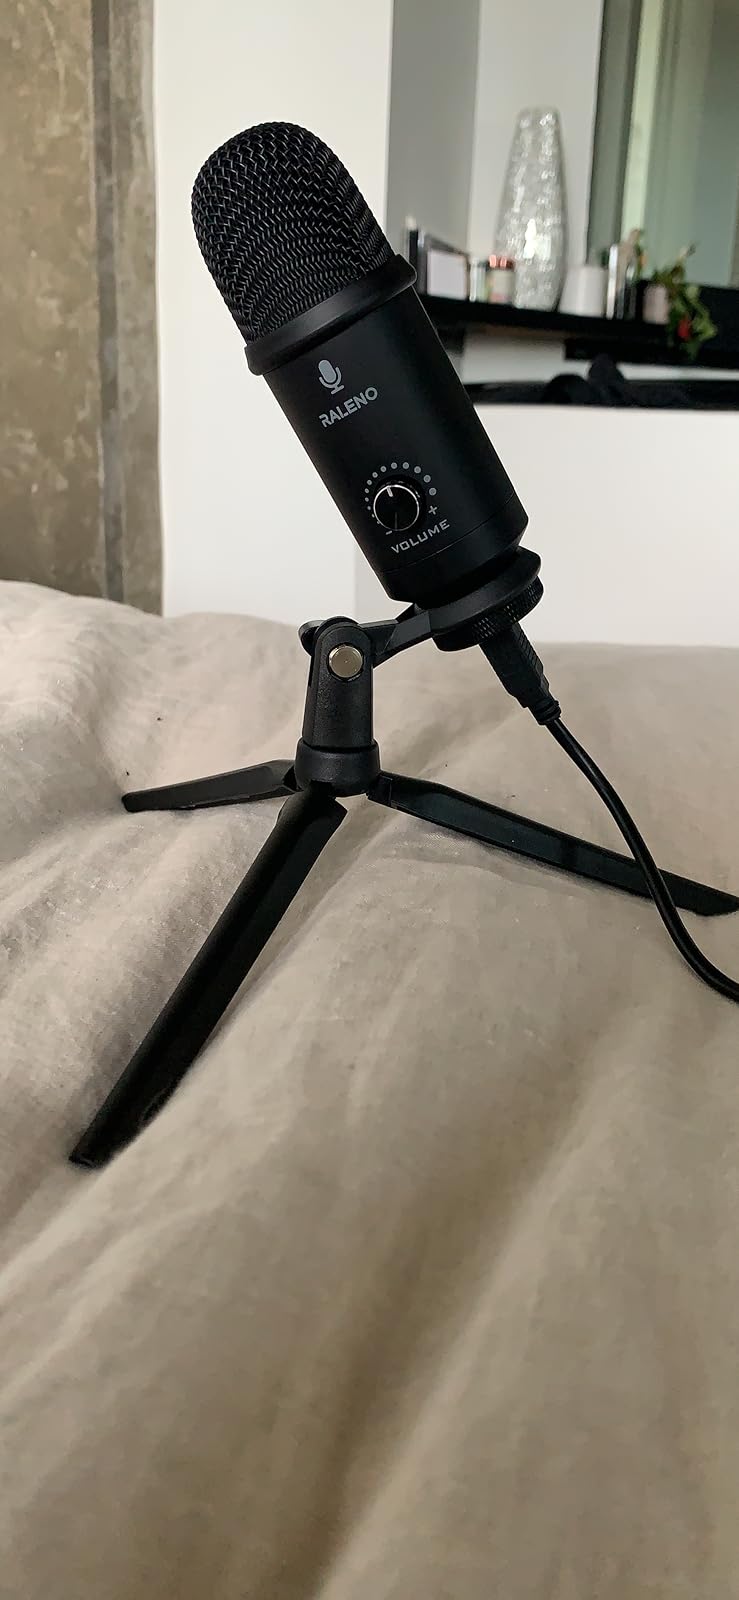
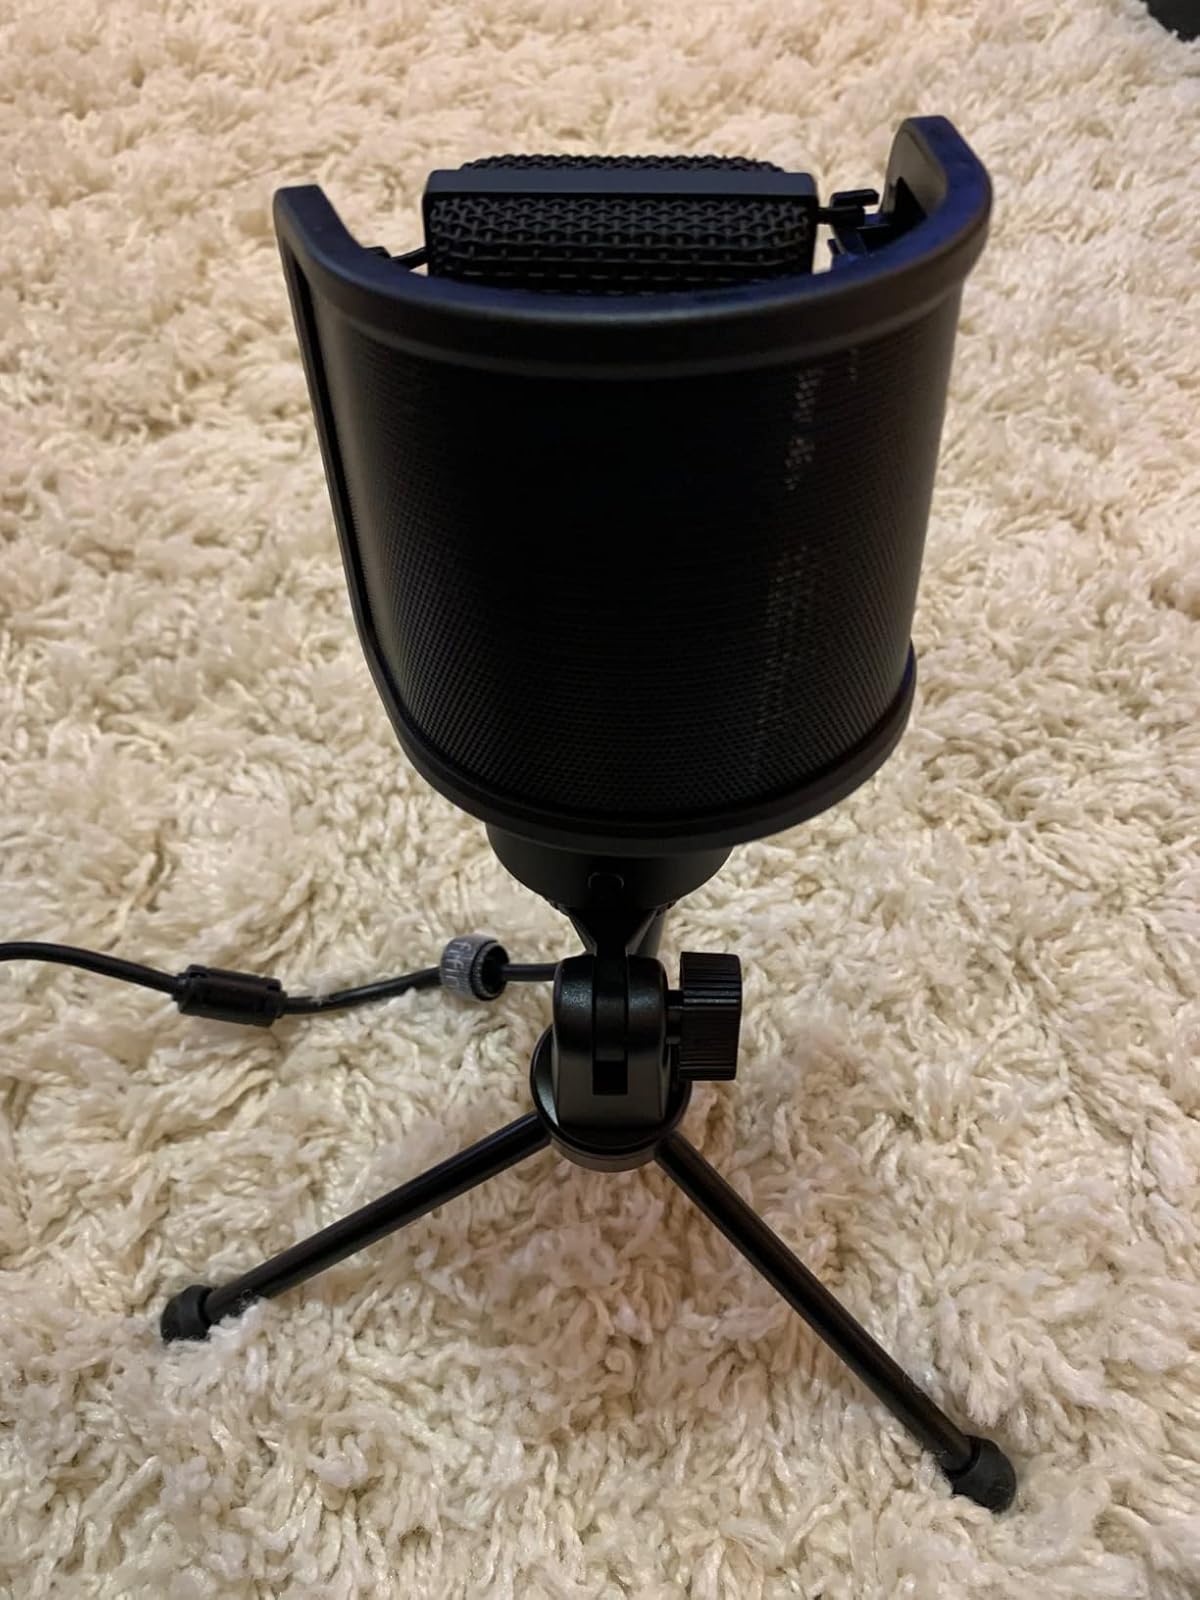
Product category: microphone
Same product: no